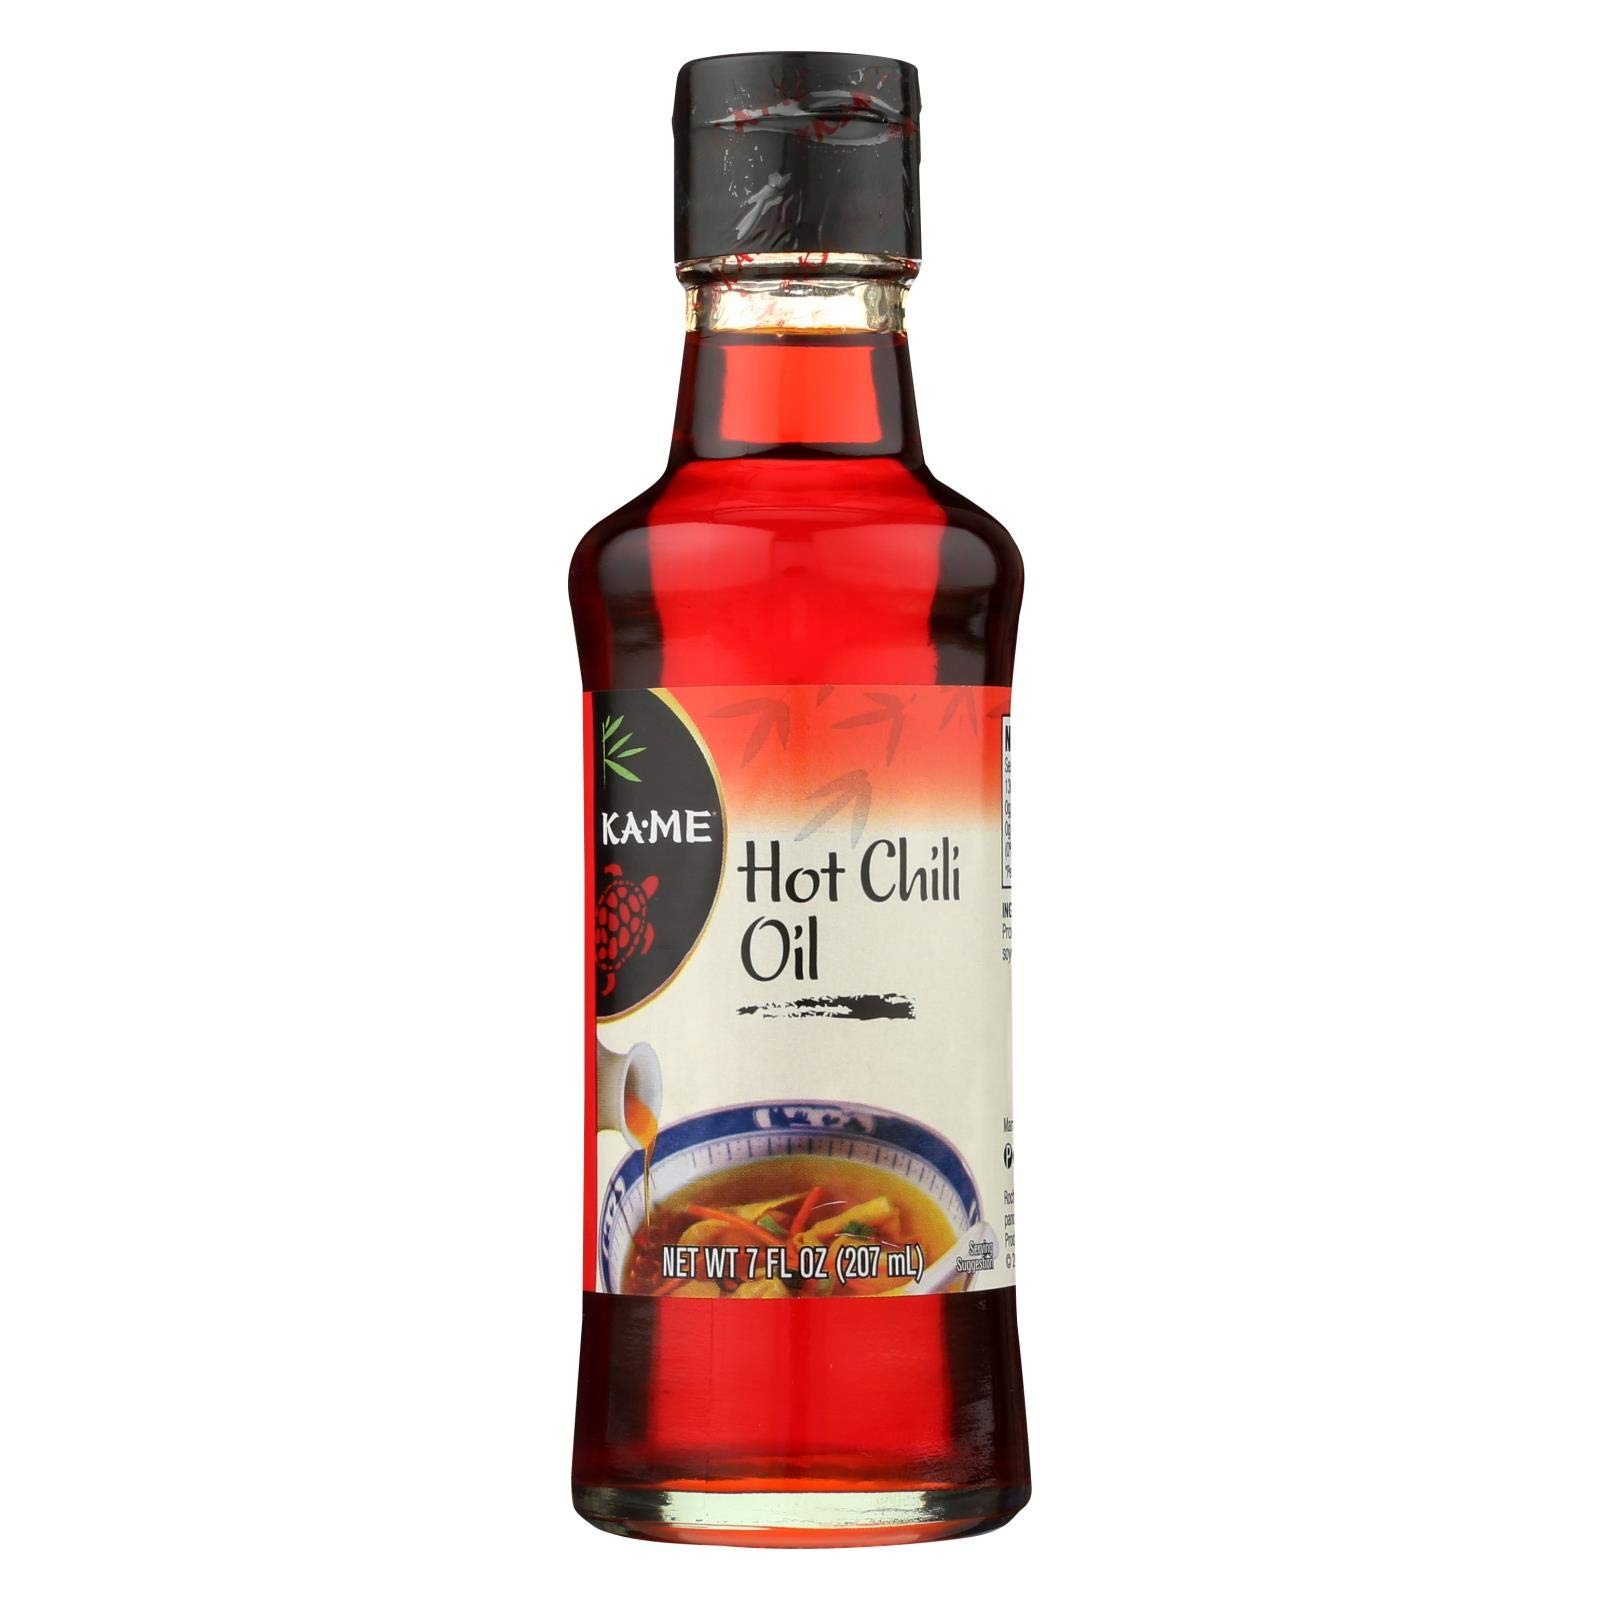
Item Name: Ka'Me Oil - Hot Chili - Case of 6 - 7 oz.
Bullet Point: Ka'Me Oil - Hot Chili - Case of 6 - 7 oz.
Product Description: Ka'Me Oil - Hot Chili - Case of 6 - 7 oz.
Value: 6.0
Unit: Count

Price: 50.9